YouX

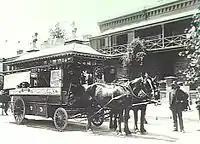
The inaugural Prosh Parade following its 1905 formalisation

The student union organises the annual "Prosh" week events inspired by the medieval tradition of "ragging" or "an extensive display of noisy disorderly conduct, carried on in defiance of authority or discipline". The annual "Procesh" procession began in 1905 as a means for students to poke fun at established South Australian institutions, though ragging at the university dates back to the late 19th century. In one example, multiple alarm clocks set and hid by students behind books made constant interruptions during a 1896 ceremony at the former Mitchell Building library. The Prosh parade has in modern times included live band performances on flatbed trucks, student club-made floats and booze cruisers transporting inebriated students. Among notable pranks, students suspended a Holden car on Adelaide University Footbridge in 1971 above the River Torrens as part of "Operation Bridge-hang".